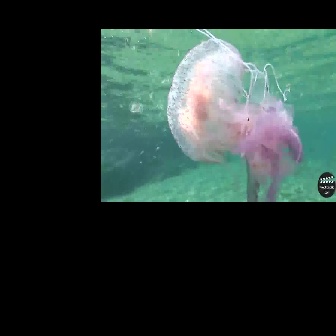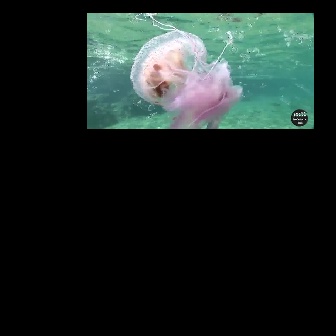
  Please identify the target specified by the bounding box [131,29,303,201] in the first image and locate it in the second image. Return the coordinates in [x_min,y_min,x_max,y_max] format.
Answer: [127,13,243,129]